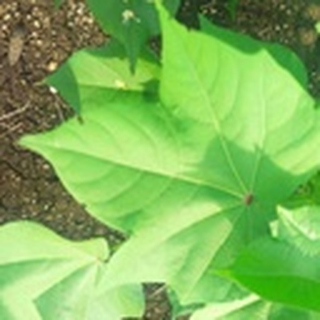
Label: healthy_cotton